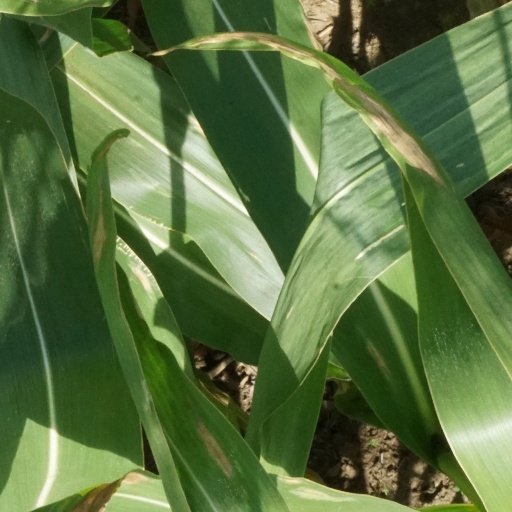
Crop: maize; corn